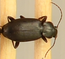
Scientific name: Calathus advena
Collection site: Rocky Mountains NEON (RMNP), plot RMNP_014